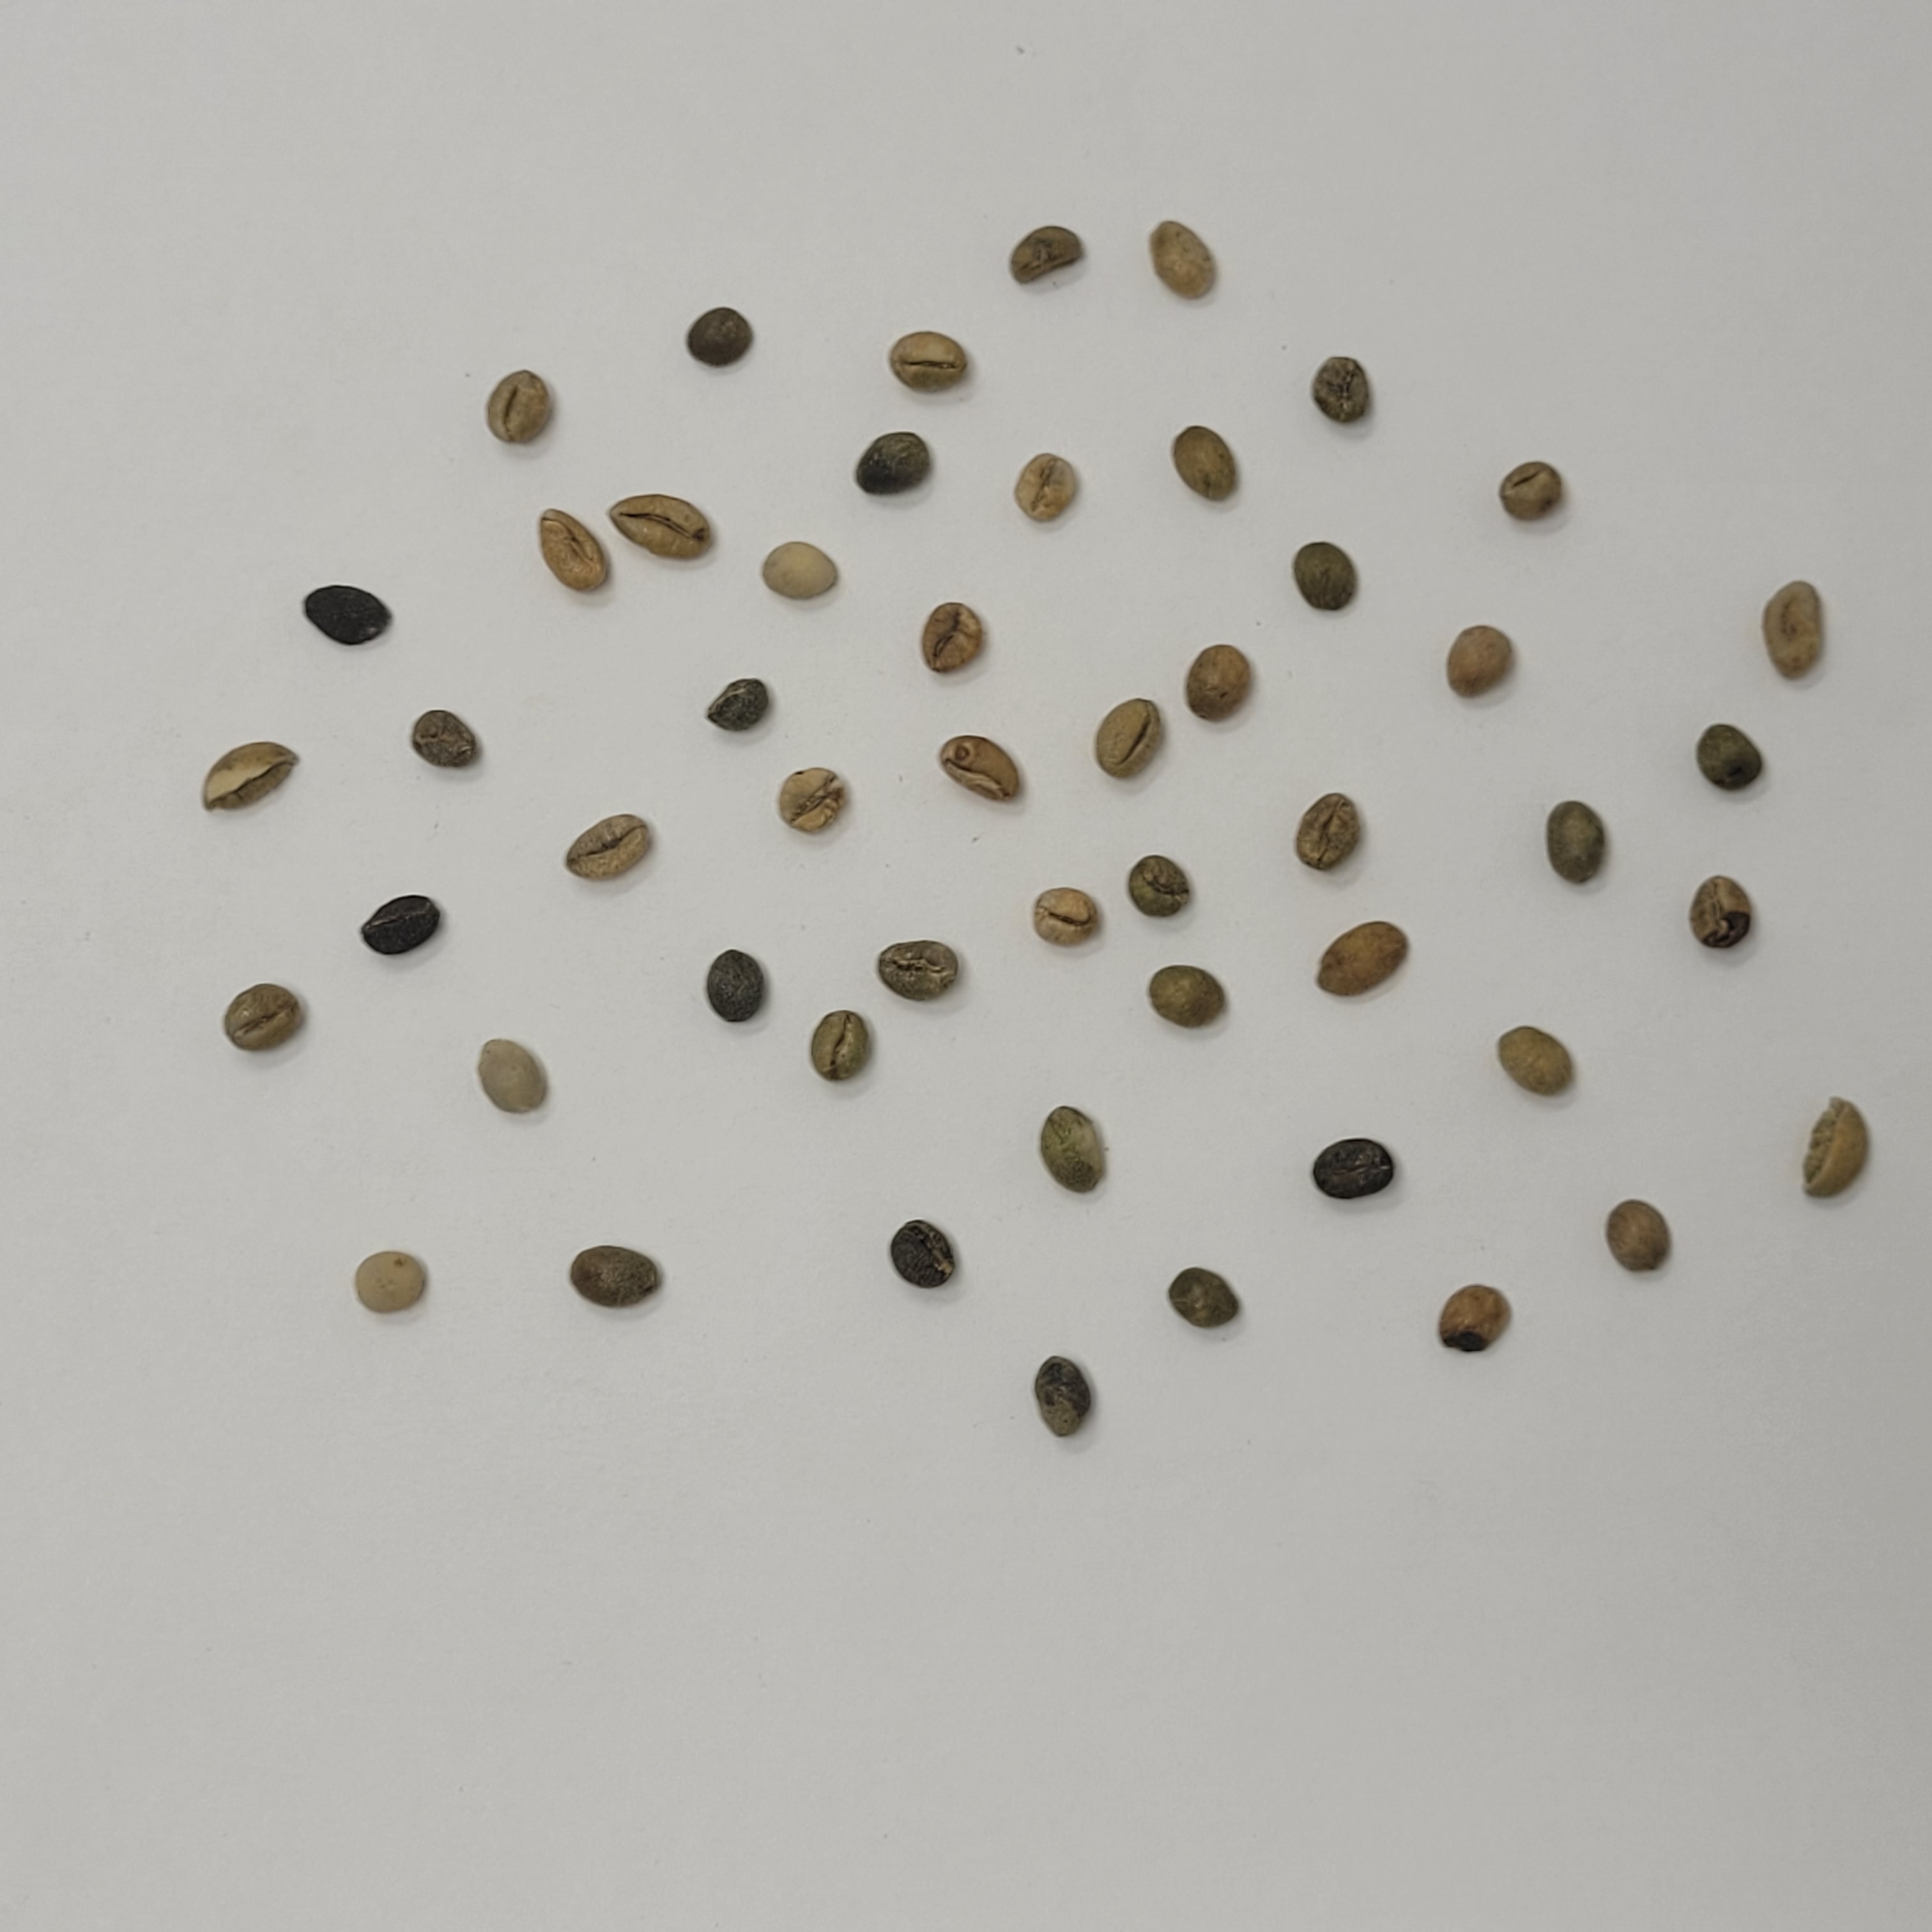
Coffee bean quality grade: Bits